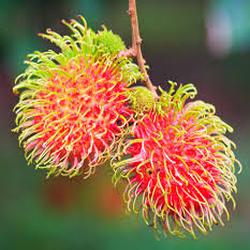
Label: Rambutan